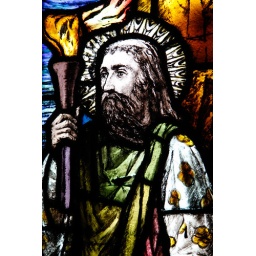
Detail of the beautiful stained glass window to Saint Enda in the Church bearing his name in Spiddal, County Galway, Ireland